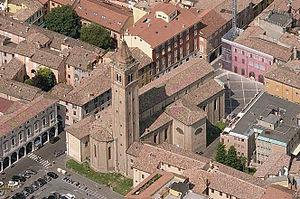
Le diocèse de Cesena-Sarsina est un diocèse de l'Église catholique en Italie, suffragant de l'archidiocèse de Ravenne-Cervia et appartenant à la région ecclésiastique d'Émilie-Romagne.
Les églises de Cesena sont des édifices religieux très anciens, situés dans le centre historique de Cesena, en Émilie-Romagne, en Italie.